Columbanus

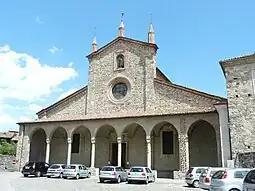
Facade of the Abbey in Bobbio

King Agilulf gave Columbanus a tract of land called Bobbio between Milan and Genoa near the Trebbia river, situated in a defile of the Apennine Mountains, to be used as a base for the conversion of the Lombard people. The area contained a ruined church and wastelands known as "Ebovium", which had formed part of the lands of the papacy prior to the Lombard invasion. Columbanus wanted this secluded place, for while enthusiastic in the instruction of the Lombards he preferred solitude for his monks and himself. Next to the little church, which was dedicated to Peter the Apostle, Columbanus erected a monastery in 614. Bobbio Abbey at its foundation followed the Rule of Saint Columbanus, based on the monastic practices of Celtic Christianity. For centuries it remained the stronghold of orthodoxy in northern Italy.